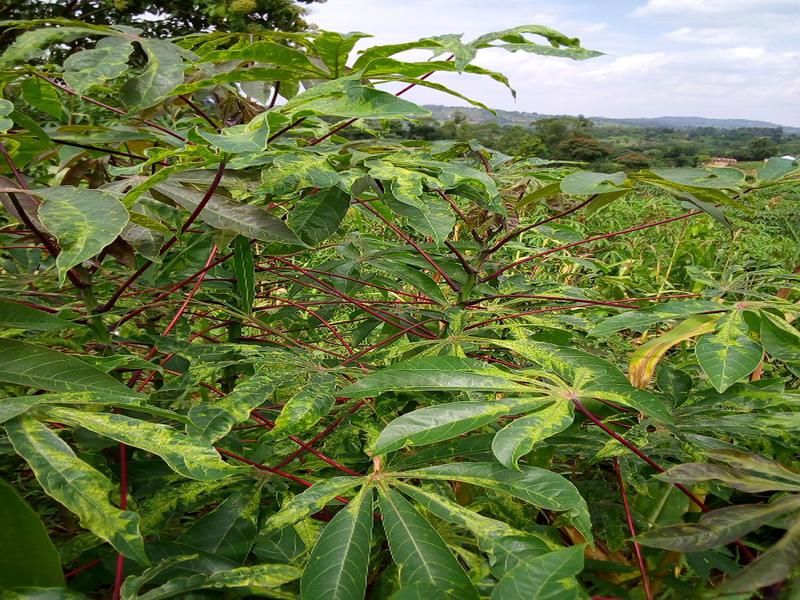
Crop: cassava
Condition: mosaic_disease